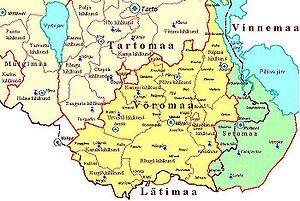
Les Setos sont un peuple autochtone du Sud de l'Estonie et de la Russie parlant le seto, une langue sud estonienne, l'estonien et souvent le russe.